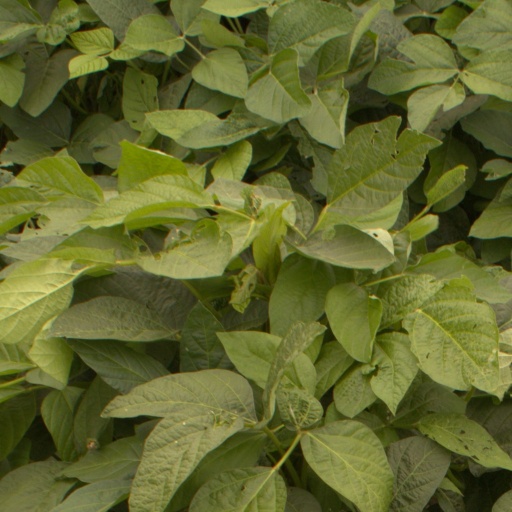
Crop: soybean